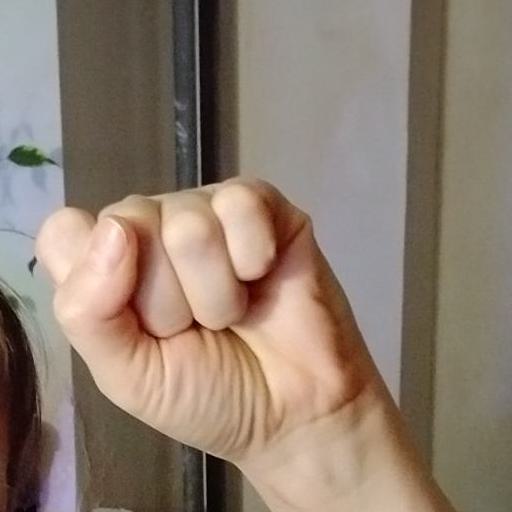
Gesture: fist